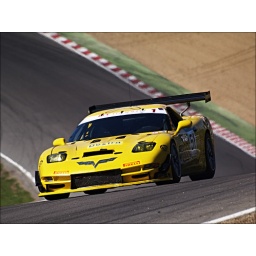
This car started from pole but lost control on the GP loop when being pressured by the 997